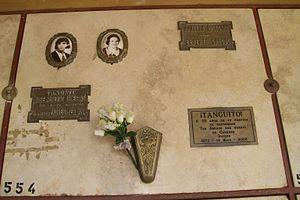
Tanguito, est un chanteur, musicien et danseur de rock argentin, considéré comme un pionnier mythique du rock en espagnol.